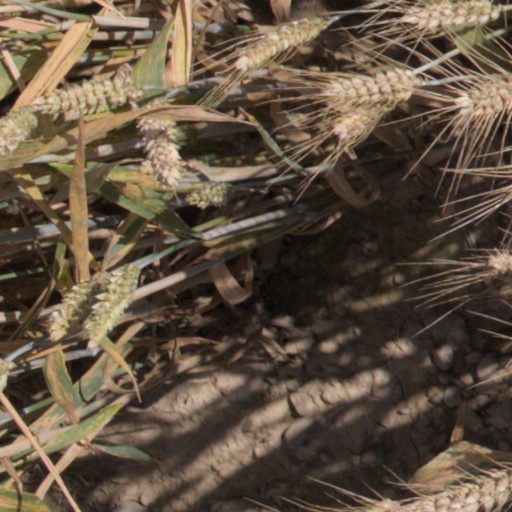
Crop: wheat